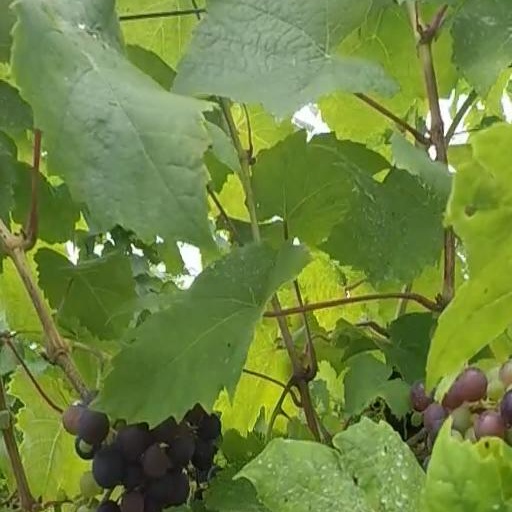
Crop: grape